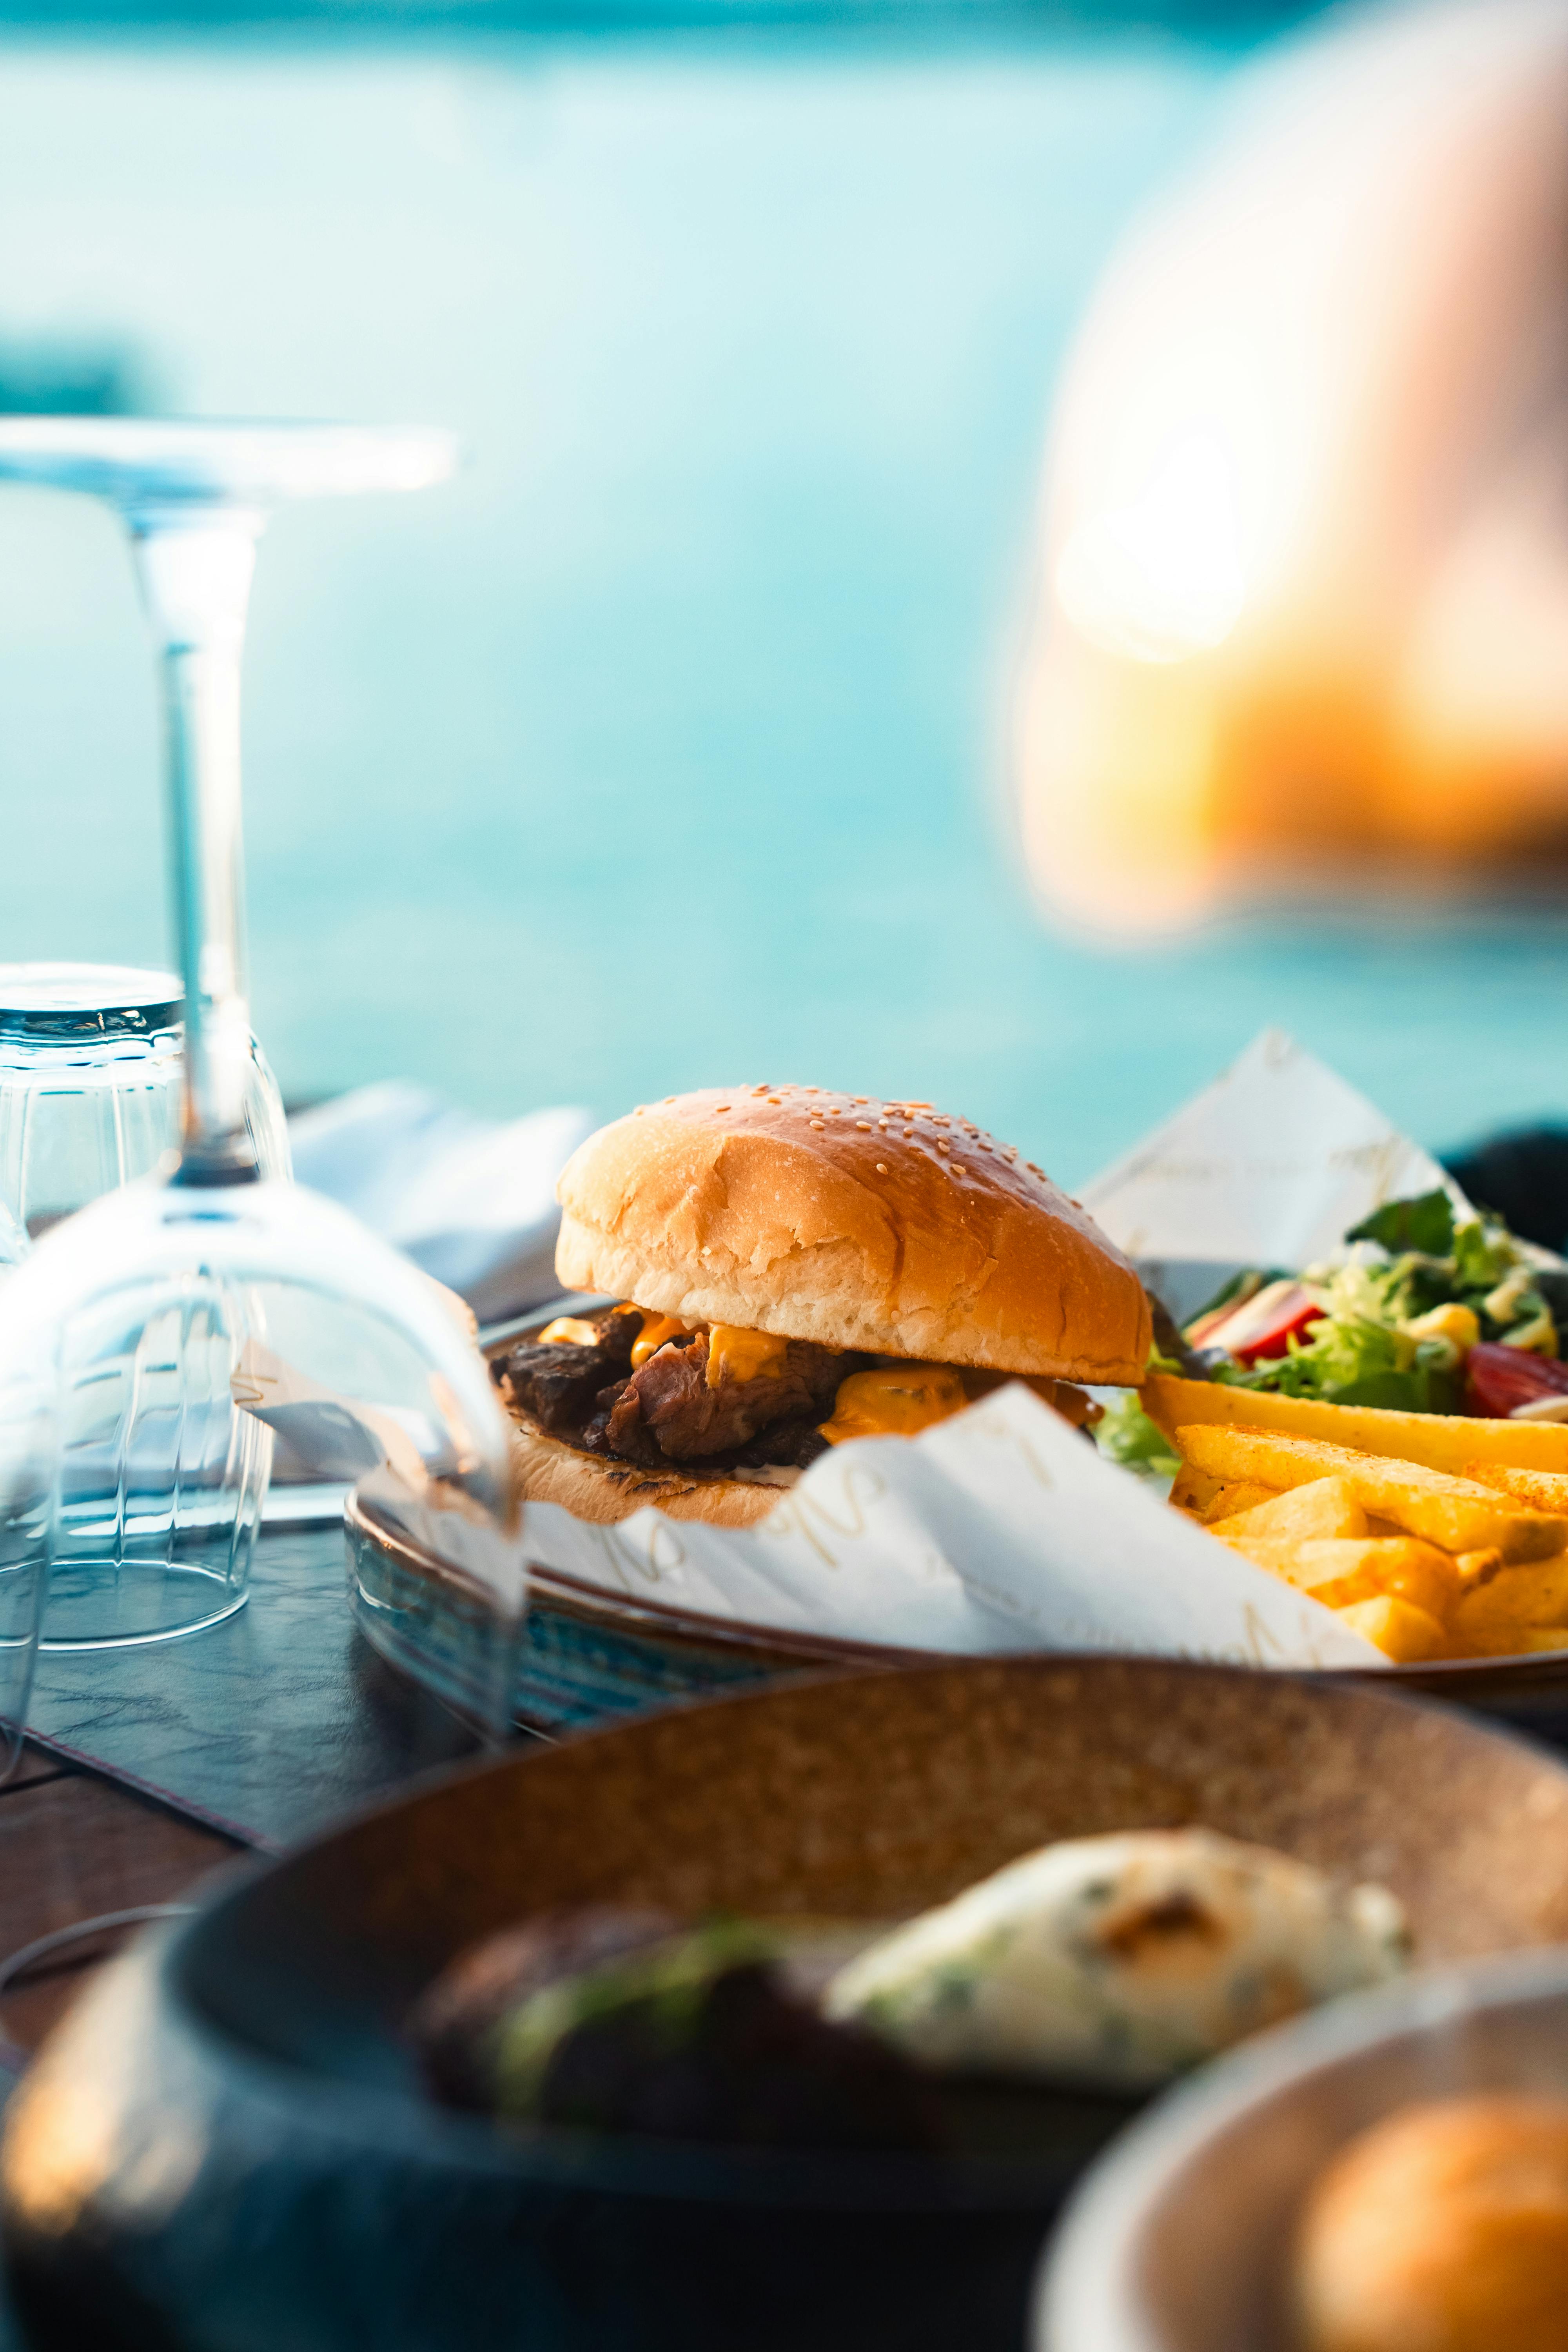
natural, food, tableware, ingredient, serveware, fried food, finger food, table, drinkware, dishware, fast food, plate, furniture, bread, breakfast, brunch, comfort food, bun, sandwich, supper, bowl, recipe, lunch, kitchen utensil, alcoholic drink, vegetable, side dish, wine glass, culinary arts, hamburger, cocktail, cooking, stemware, restaurant, meat, American cuisine, produce, staple food, dinner, fruit, junk food, delicacy, slider, barware, french fries, platter, garnish, fork, liquor, Food group, British cuisine, canadian cuisine, mediterranean cuisine, wine, french cuisine